Uchu Sentai Kyuranger

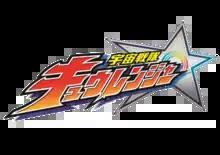

is a Japanese tokusatsu drama and the 41st entry of Toei's long-running "Super Sentai" metaseries. It aired from February 12, 2017 to February 4, 2018, replacing "Doubutsu Sentai Zyuohger" and was replaced by "Kaitou Sentai Lupinranger VS Keisatsu Sentai Patranger". The program joining "Kamen Rider Ex-Aid" and later "Kamen Rider Build" in the Super Hero Time line-up on TV Asahi affiliate stations. "Kyuranger" is considered the fifth space-themed series whose primary motifs are constellations and Greco-Roman mythology, and it is also the first "Super Sentai" series to introduce nine regular members in the beginning instead of five or fewer like previous installments. The team later gains three additional members, increasing the number to twelve and becoming the largest team of the franchise so far.